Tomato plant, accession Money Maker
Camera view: bottom (45 deg); turntable rotation: 120 degrees
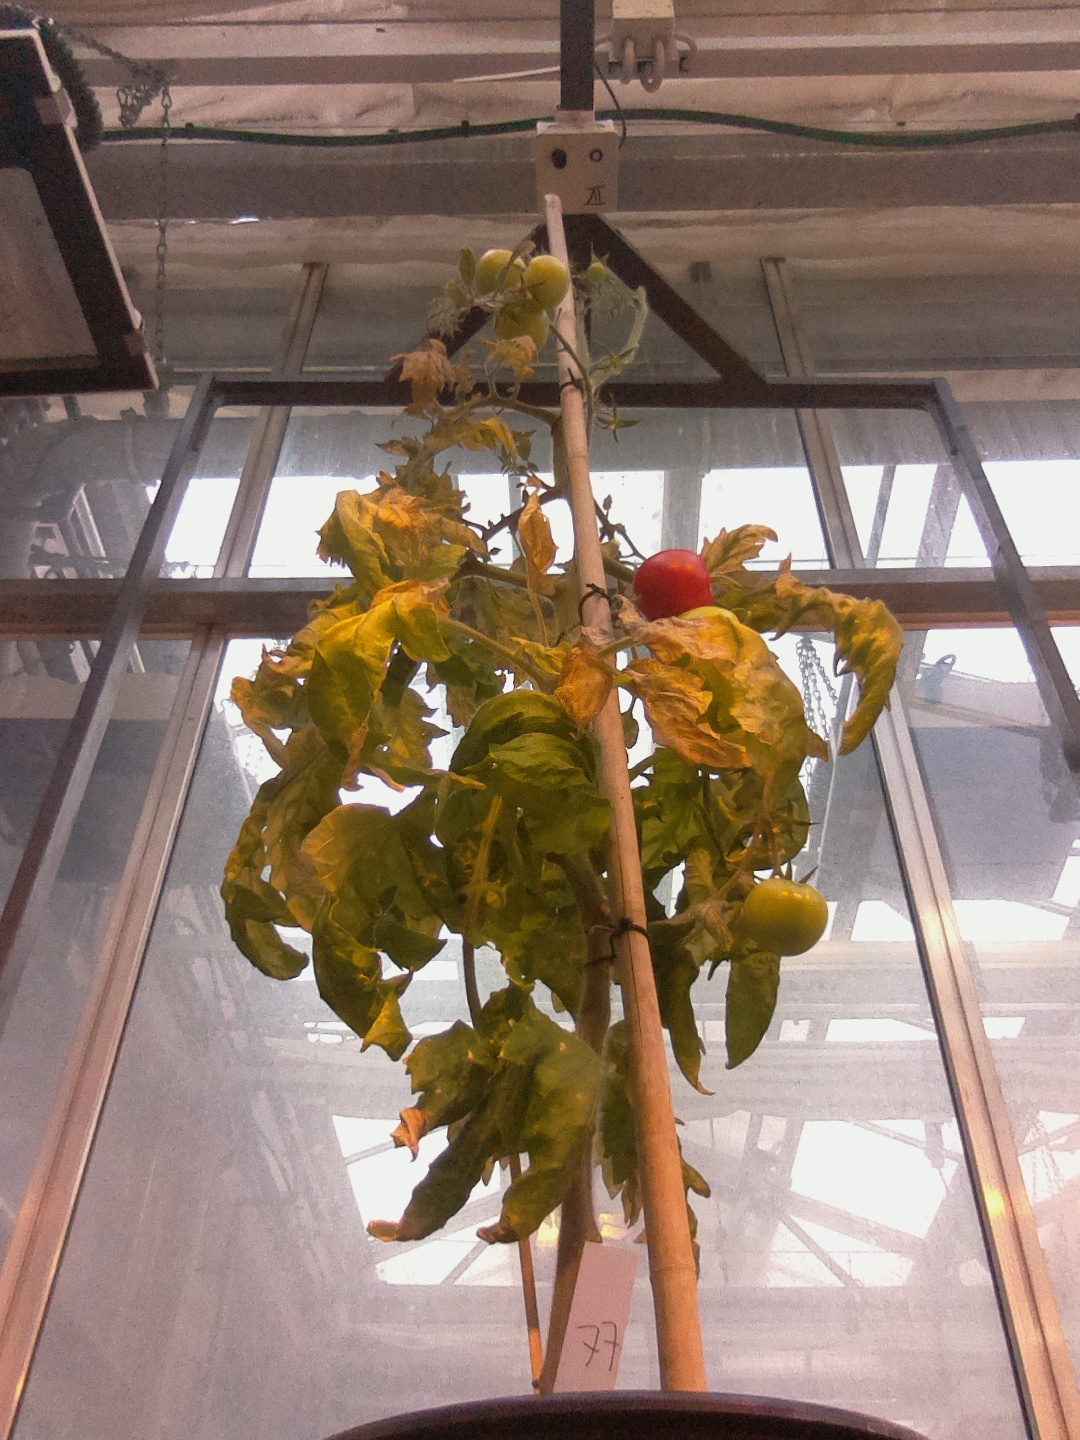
BBCH growth stage 81: 10%-20% of fruits show typical fully ripe color